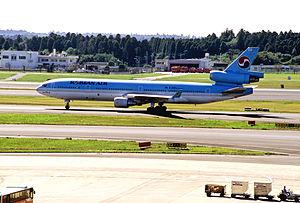
Le vol Korean Air Cargo 6316 était un vol de Korean Air Cargo pour frets de Shanghai à Séoul. Le 15 avril 1999, le McDonnell Douglas MD-11F effectuant habituellement la route, enregistré comme HL7373, s'est écrasé à Xinzhuang, Shanghai, peu de temps après avoir décollé de l'Aéroport de Hongqiao, tuant les 3 membres d'équipage à bord et 5 personnes au sol.